Gruppi Sportivi Fiamme Gialle

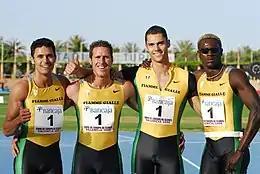
A team of the 4 × 100 metres relay

The first appearance of the Guardia di Finanza in sporting events date back to 1911. The team participated the gymnastics event organized in Turin, for the 50th anniversary of the Unification of Italy. However, the "Scudo Nelli Trophy's" first organized team, the "Fiamme Gialle" (Yellow Flames), was founded in 1921 to compete in a walking race. The trophy was eventually given out following three victories in 1922, 1925, and 1928.